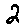
Label: 2